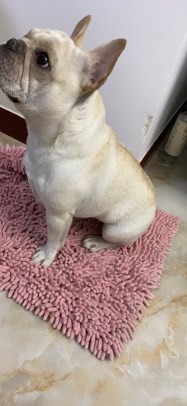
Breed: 1121-n000002-French_bulldog